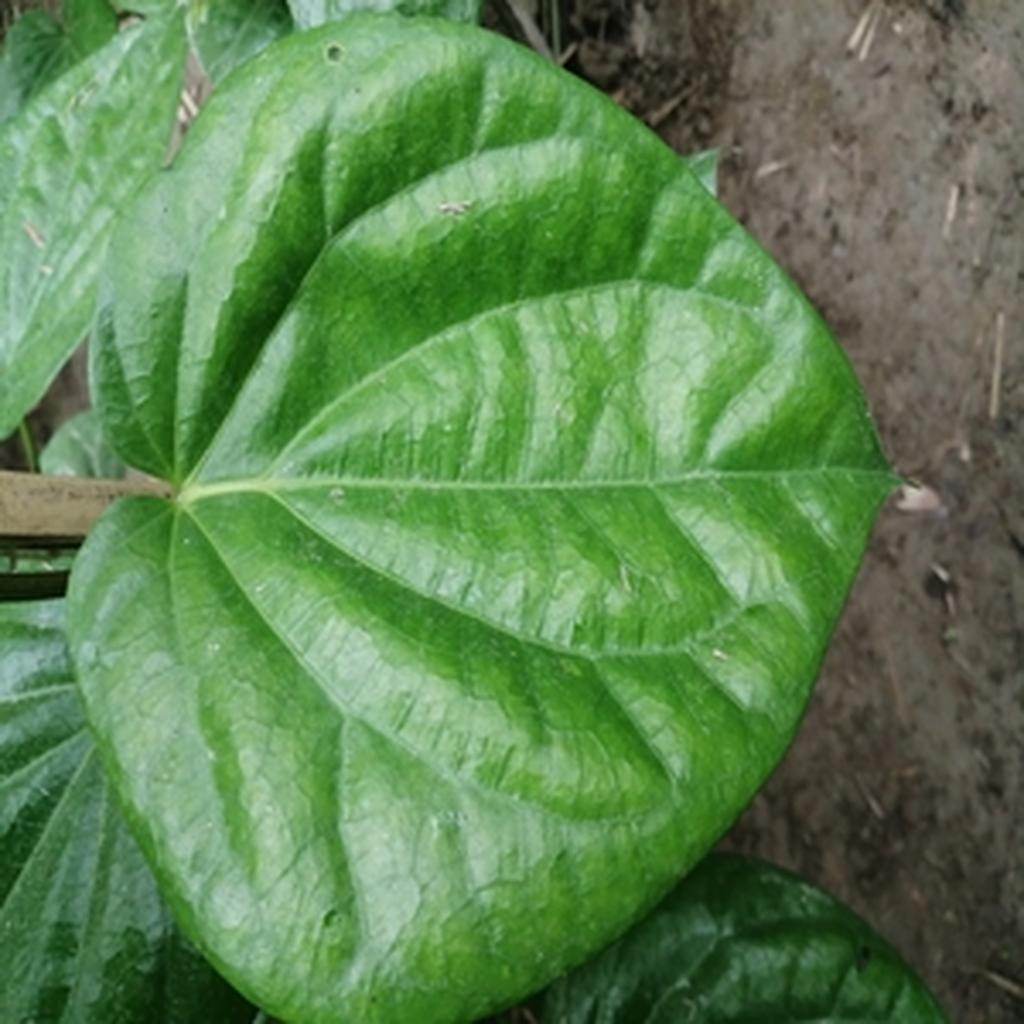
Label: Healthy_Leaf